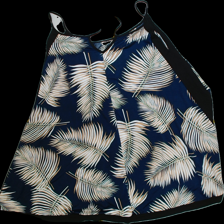
View: front
Type: Tank top
Category: Ladies
Brand: Not Applicable
Colors: Multicolor
Material: 100%polyester
Pattern: Floral print
Cut: Regular, V-collar
Season: Summer
Trend: No trend
Stains: No
Price range: <50
Recommended usage: Export